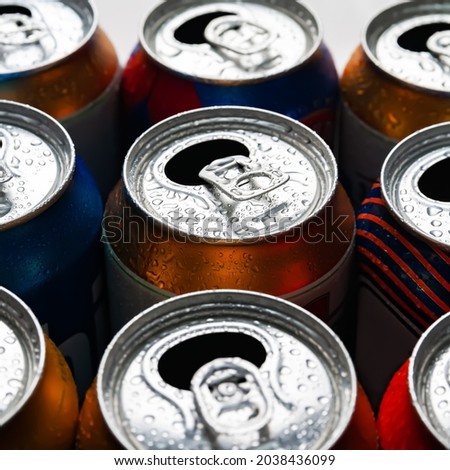
Label: metal